Banksia violacea

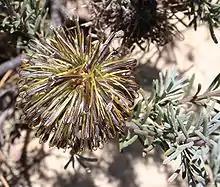
A round bloom of mixed purplish and greenish yellow flowers lies amid some short grey-green needle-like leaves

Early in 2007, Mast and Thiele initiated a rearrangement of "Banksia" by merging "Dryandra" into it, and publishing "B." subgenus "Spathulatae" for the taxa having spoon-shaped cotyledons. They foreshadowed publishing a full arrangement once DNA sampling of "Dryandra" was complete; in the meantime, if Mast and Thiele's nomenclatural changes are taken as an interim arrangement, then "B. violacea" is placed in "B." subgenus "Spathulatae".